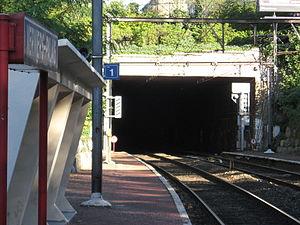
Tunnel du Palais, entrée de l'ouest, à Verviers
La gare de Verviers-Palais est une gare ferroviaire belge de la ligne 37, de Liège-Guillemins à Hergenrath, située à proximité du centre-ville de Verviers, en Région wallonne, dans la province de Liège.